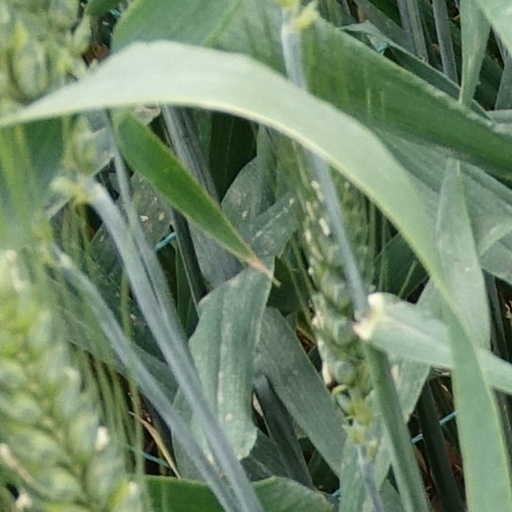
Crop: wheat